Answer in natural language. Considering the relative positions, where is Doorframe (marked B) with respect to green decagon houseplant (marked C)? Choose between the following options: right or left
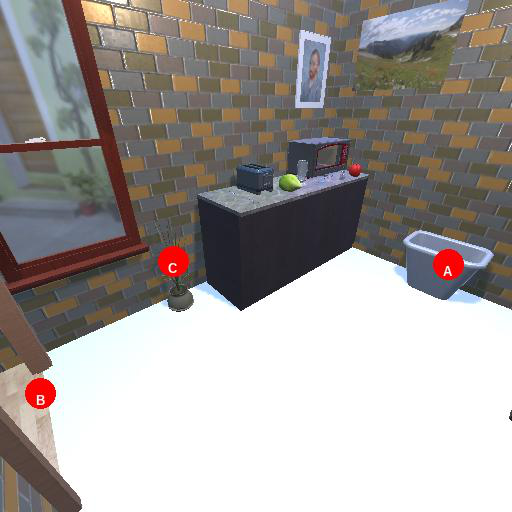
<answer>left</answer>